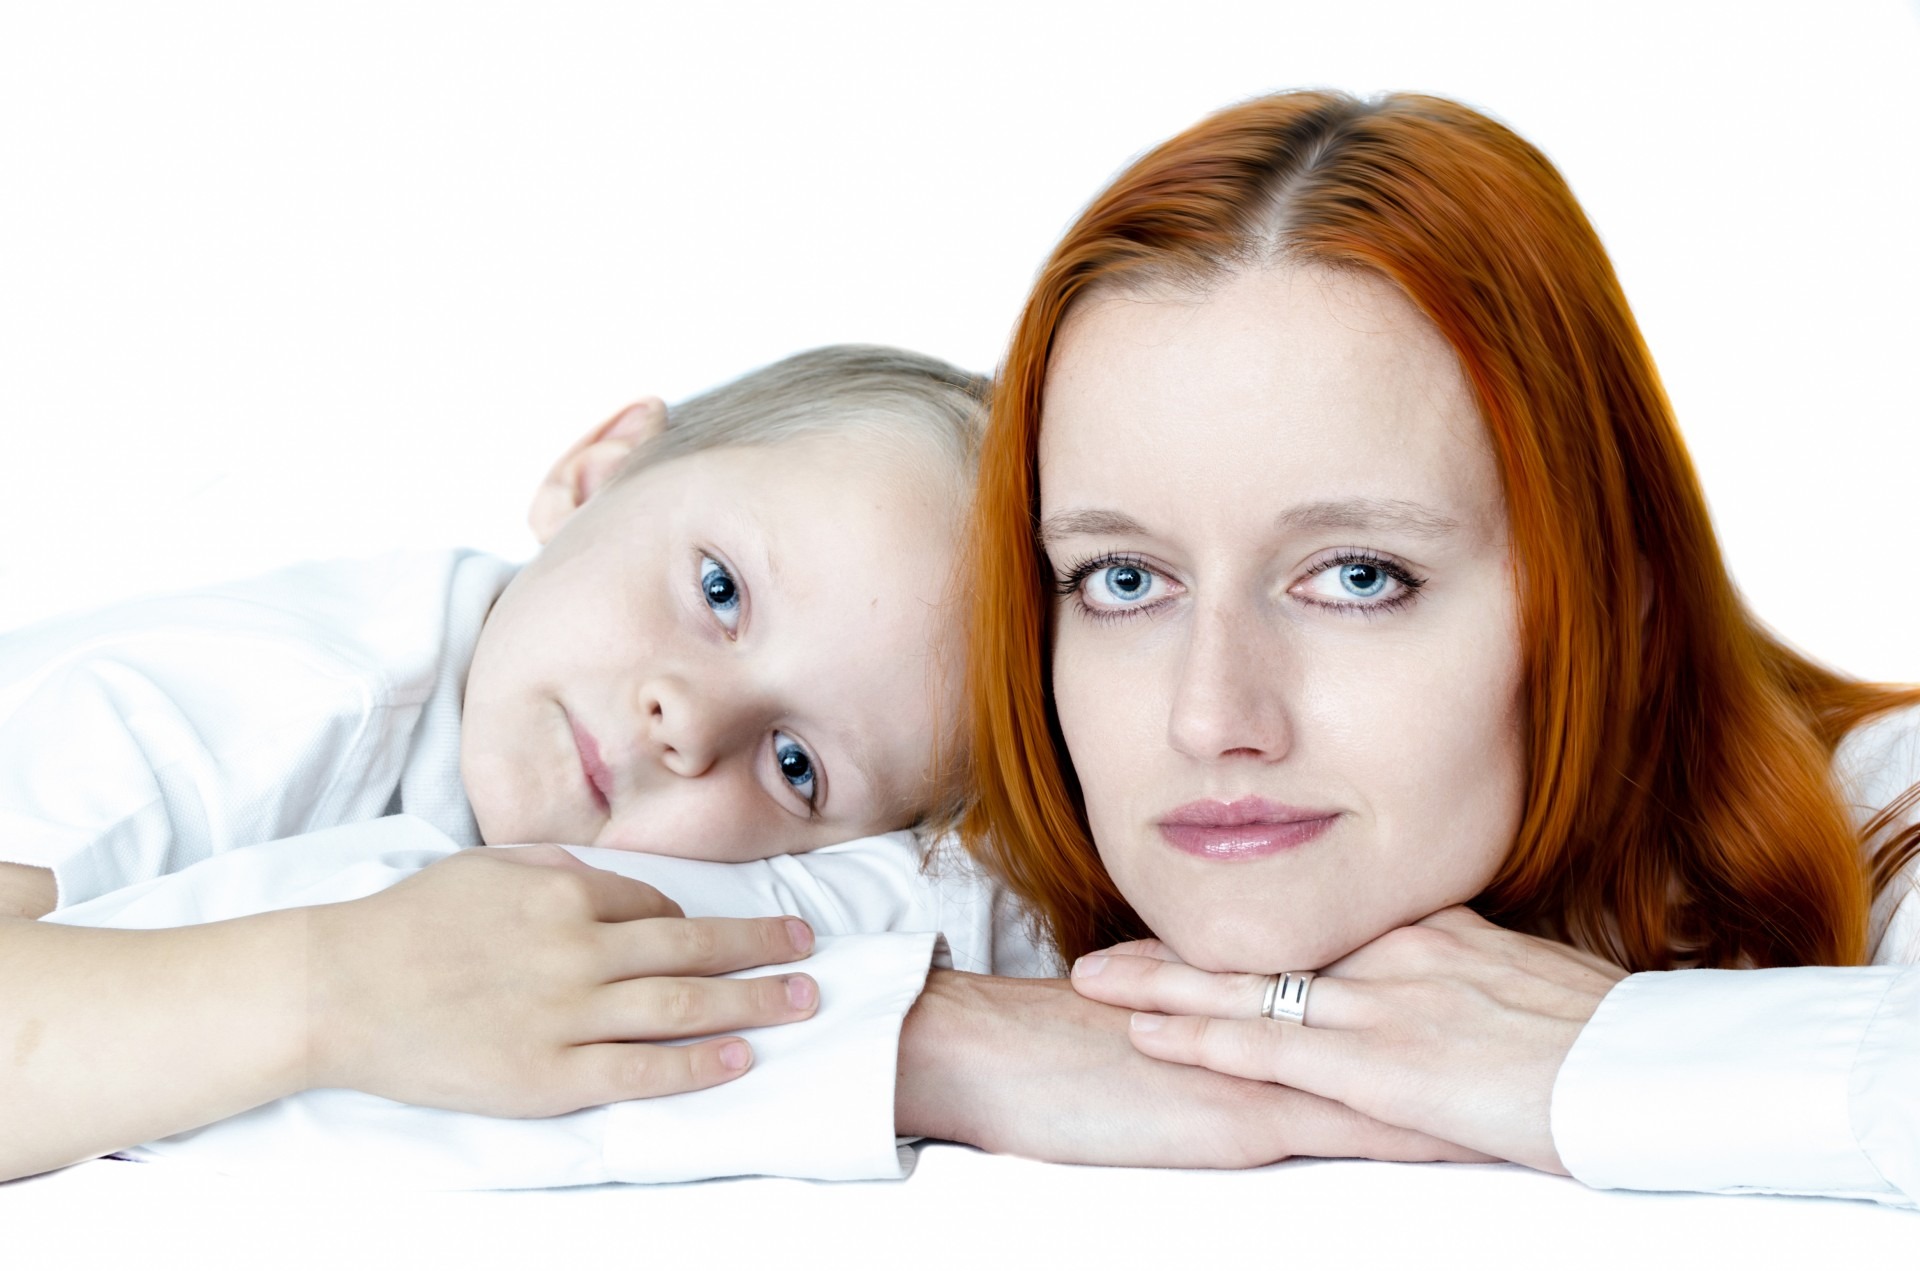
person, people, woman, play, boy, kid, isolated, love, child, mom, son, product, face, family, nose, eyes, mother, skin, mum, descendant, portrait photography, bedtime, human action, progeny